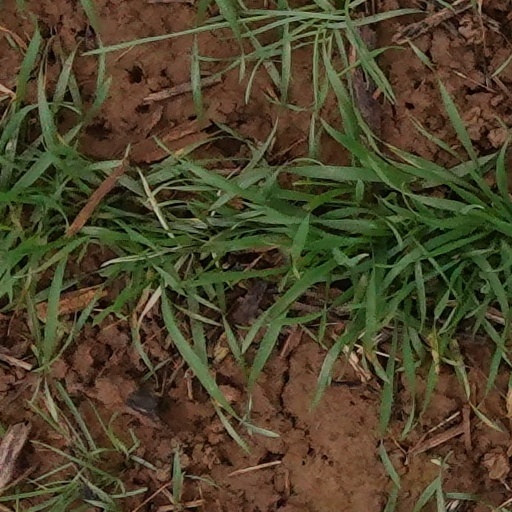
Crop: wheat